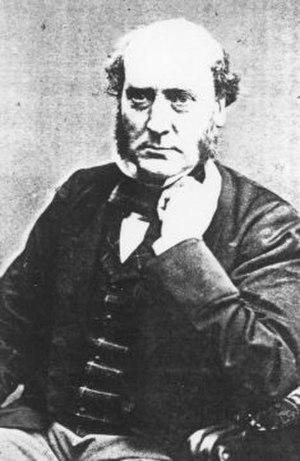
Sir George Gilbert Scott, est un architecte anglais. Il fut l'un des architectes les plus prolifiques qu'a produit le Royaume-Uni ayant construit, rénové ou agrandi pas moins de 800 édifices principalement religieux.